Ron Zacapa Centenario

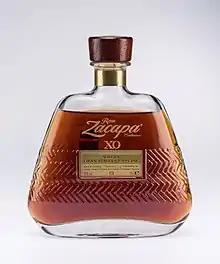
Bottle of Ron Zacapa XO

Zacapa is a small town in eastern Guatemala founded in 1876. The rum was named for its 100th anniversary in 1976; the name Zacapa means "on the river of grass" in the Aztec (Nahuatl) language. Burgaleta also developed and created the rum Venado, another product of Industrias Licoreras de Guatemala. Early Zacapa bottles came in a bottle covered in a petate – a handwoven matting made from palm leaves which dates from the Mayan period made in Esquipulas, near the borders with Honduras and El Salvador, by traditional hat artisans. More recently they feature a band around the middle of the bottle of Zacapa No. 23 Rum. Ron Zacapa Centenario 23 used to be known as Ron Zacapa Centenario 23 Años. Its name changed due to the confusion it caused, as people thought it was a 23-year-old rum instead of a blend of rums between 6 and 23 years old.